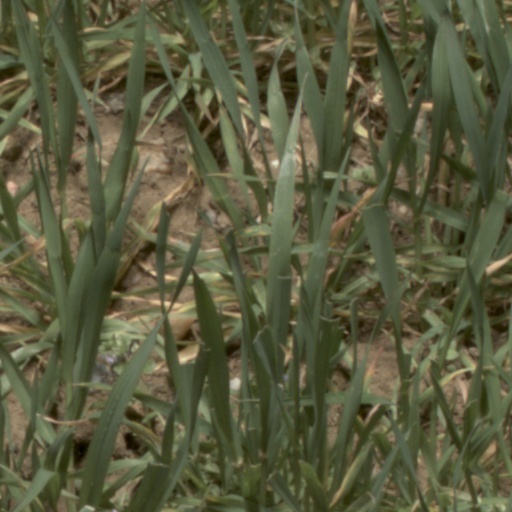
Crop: wheat